BlueBOB

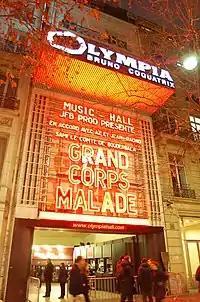
A photograph of the exterior of a theatre at night. Uppercase white text on the marquee reads "Olympia Bruno Coquatrix" against an orange backdrop. Several tree branches and leaves are visible at the top of the photograph on either side. A crowd of people are visible at the front entrance of the theatre.

"BlueBOB" was originally released on CD in December 2001 on Lynch's own record label Absurda and only made available from his official website. Lynch opted to release the album on his website due to the "big change going on" with record labels and because he considered Internet distribution as "the way to go." The album was reissued in 13 European counties on Soulitude Records, an independent label owned by Pascal Nabet Meyer, in 2002, where it received "strong press interest". Soulitude reissued "BlueBOB" in the U.S. in April 2003.